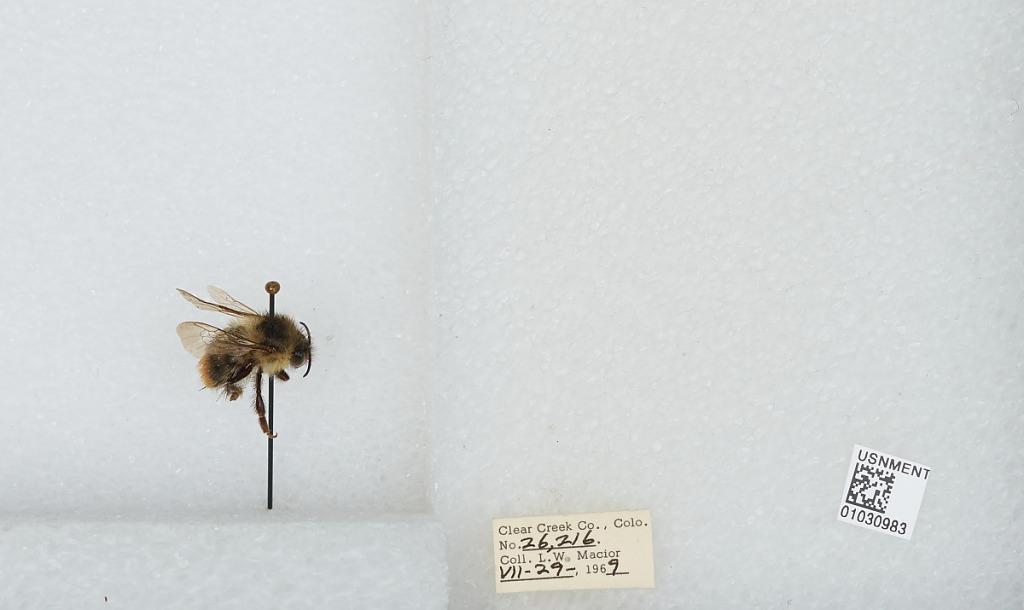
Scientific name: Bombus (Pyrobombus) mixtus Cresson
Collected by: L. Macior
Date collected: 1969-7-29
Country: United States
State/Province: Colorado
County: Clear Creek
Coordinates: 39.6958, -105.725